Dibiyapur

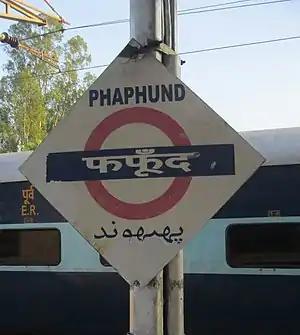
Phaphund (local station of Dibiyapur)

Dibiyapur is served by its local "A" graded Phaphund railway station (PHD) which is located on Kanpur–Delhi section of Howrah–Delhi main line and Howrah–Gaya–Delhi line.